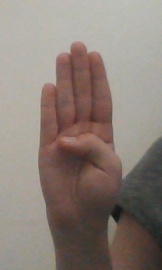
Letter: kaaf